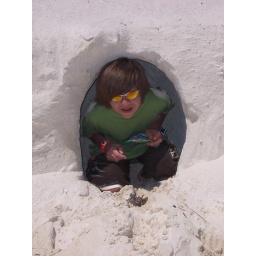
My son Daniel had lots of fun in the white sandy beaches....